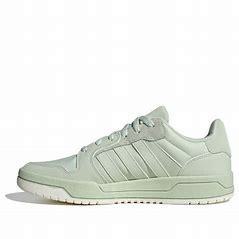
Brand: adidas
Model: neo Adidas NEO Entrap Mid